Meet Corliss Archer (TV series)

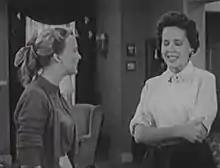
Ann Baker and Mary Brian in the episode "Corliss the Cheerleader"

The syndicated version of "Meet Corliss Archer" was executive produced by Frederick W. Ziv and produced by ZIV Television Programs.